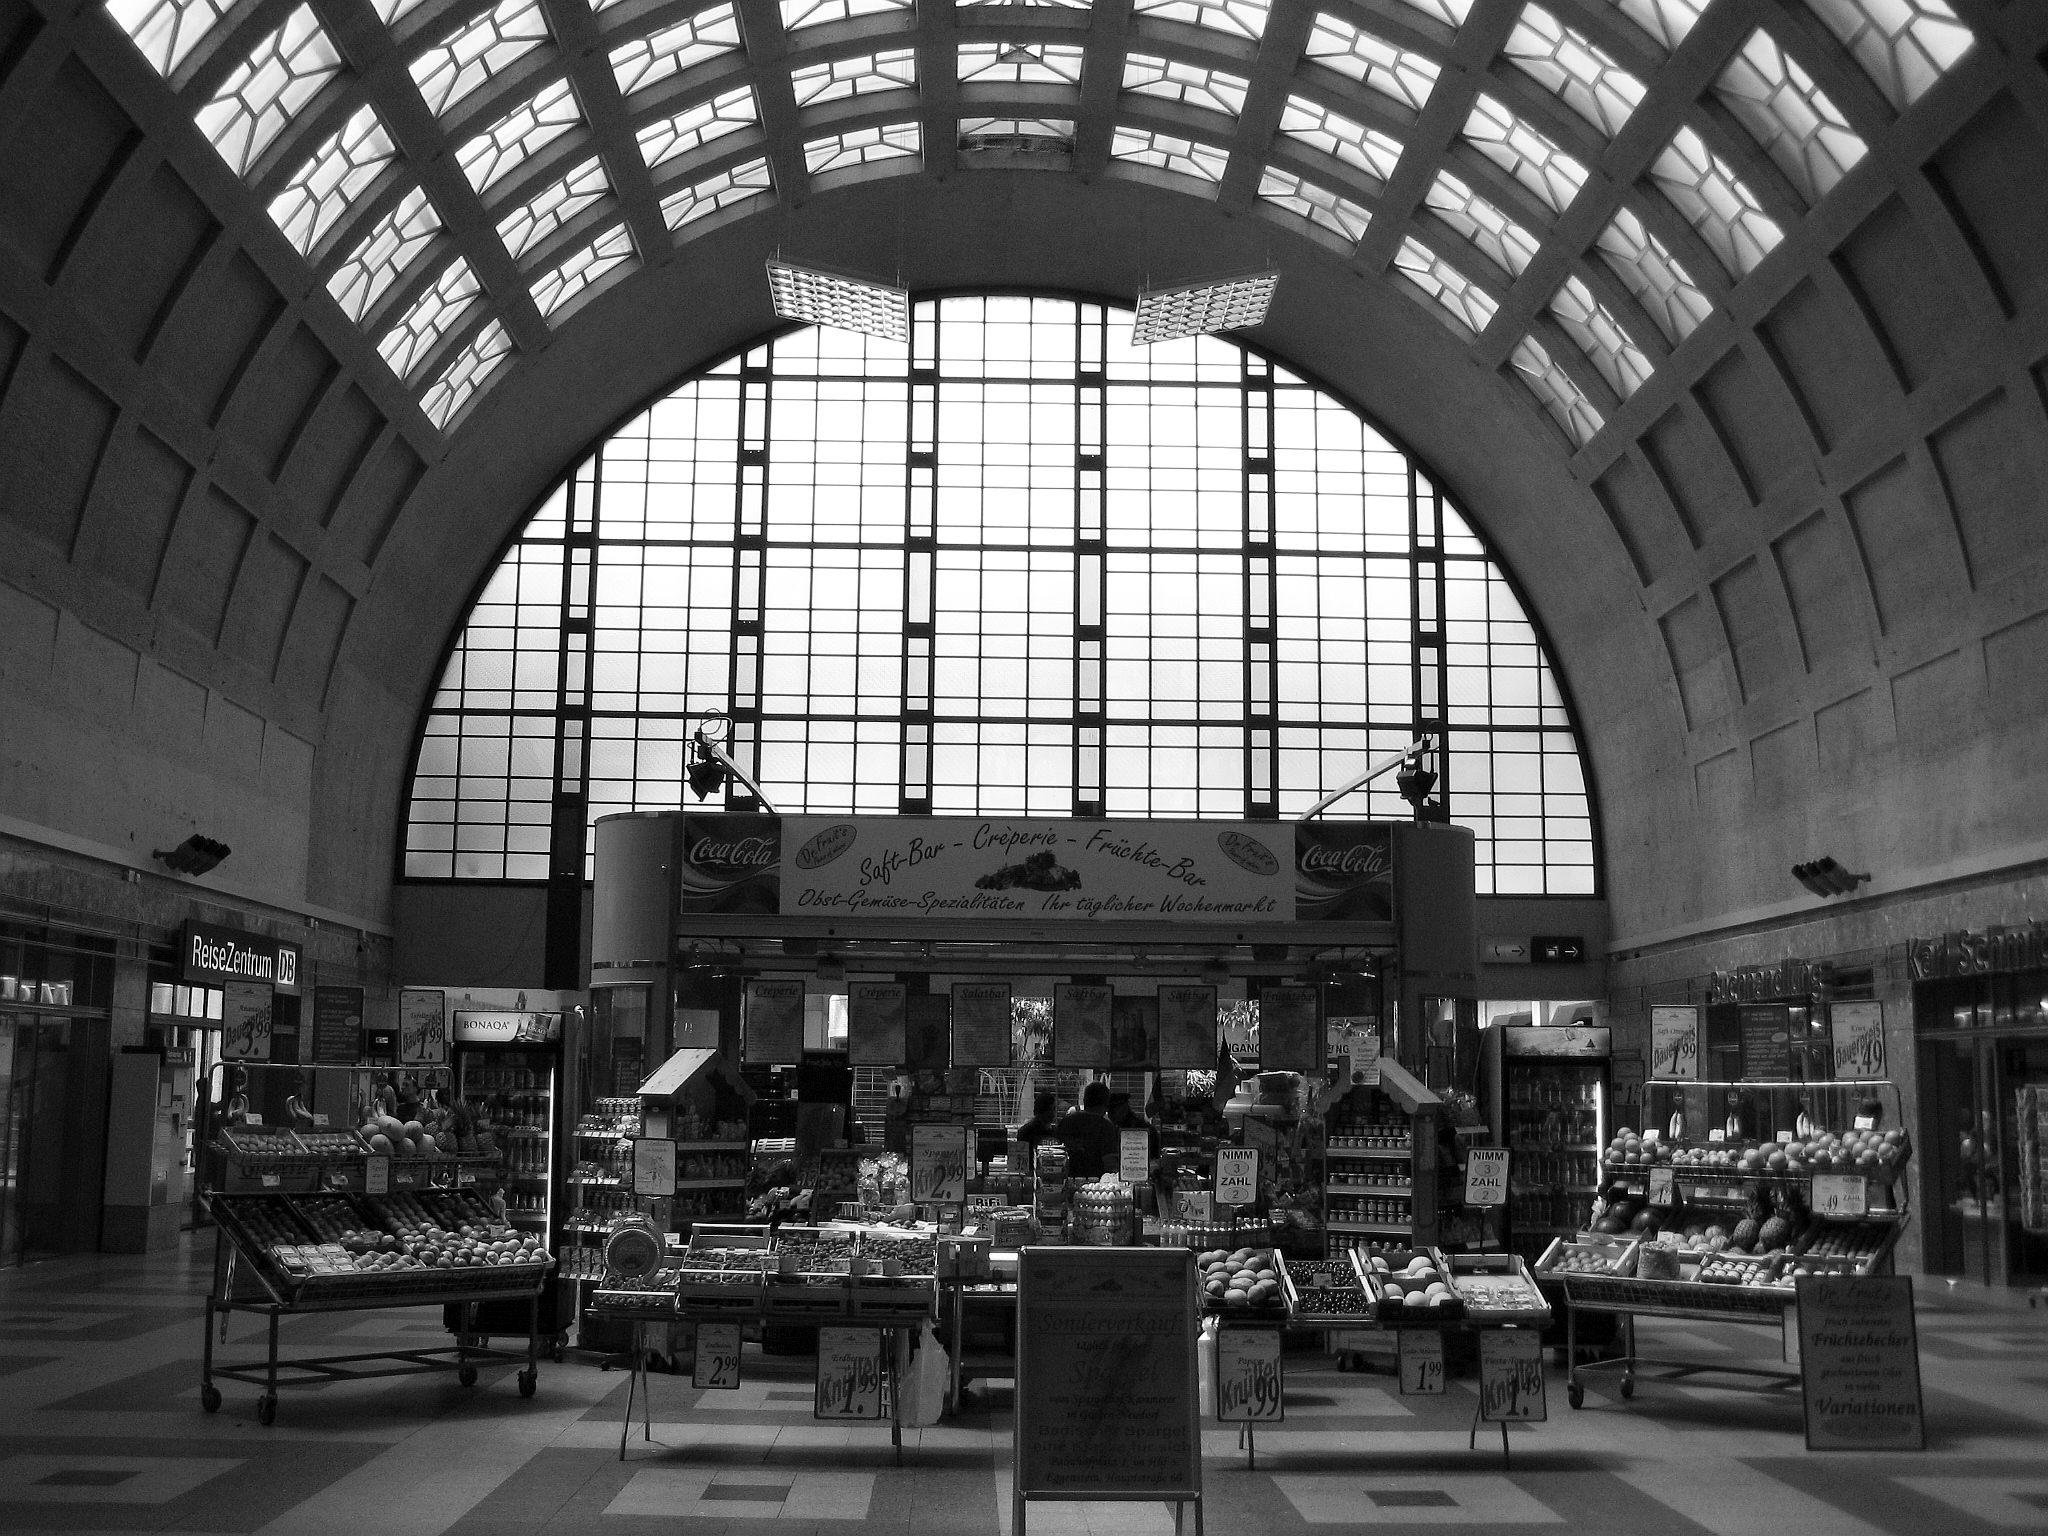
black and white, architecture, building, city, arch, shop, station, train station, monochrome, public transport, bw, blackandwhite, blackwhite, infrastructure, symmetry, germany, alemania, allemagne, sw, schwarzweiss, bahnhof, schwarzweis, arcade, tourist attraction, germania, schwarzweissfotografie, hauptbahnhof, schwarzweisfotografie, centralstation, mainstation, karlsruhe, bahnhofshalle, verkaufsstand, urban area, monochrome photography